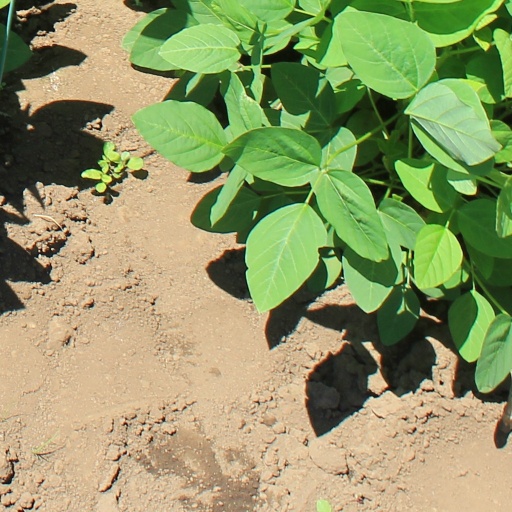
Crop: soybean